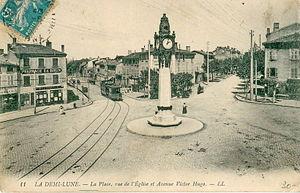
Carte postale ancienne éditée par LL, n°11
L'ancien tramway de Lyon désigne le premier réseau de tramway qu'a connu la ville de Lyon entre 1880 et 1957. Exploités par la Compagnie des omnibus et tramways de Lyon, les tramways sont dans un premier temps à traction animale, puis rapidement convertis à la traction électrique. Bien que n'étant pas le seul exploitant de chemin de fer dans la région lyonnaise, l'OTL va progressivement absorber les entreprises locales et développer son réseau. Le dernier tramway urbain circule le 30 janvier 1956, et le dernier tramway suburbain le 30 juin 1957. Il faudra attendre le 2 janvier 2001, pour voir de nouveau rouler un tramway à Lyon avec la mise en service des lignes T1 et T2 du nouveau tramway lyonnais.
Tassin-la-Demi-Lune est une commune française située dans la métropole de Lyon en région Auvergne-Rhône-Alpes. Elle est une banlieue à l'ouest de Lyon. Ses habitants sont appelés les Tassilunois.